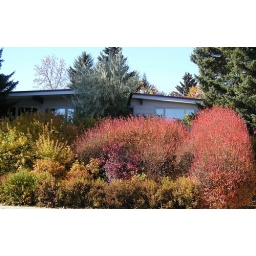
Dennis loved these red bushes against the golden vegetation. Kinda reminded me of hearts on fire.